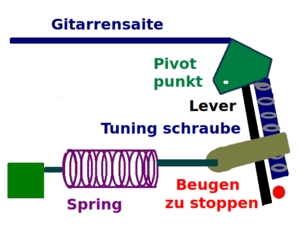
C'est un mécanisme. Il maintient une tension constante sur une corde de guitare. Il fonctionne avec un ressort et un levier. Il est fabriqué par une compagnie appelée ""Evertune""."